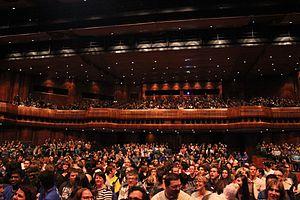
Le Naheulband en concert à l’Auditorium Stravinski à Montreux (Suisse), pendant Polymanga, le 20 avril 2014.
Le Montreux Music et Convention Centre est un complexe situé à Montreux, dans le canton de Vaud en Suisse.
Polymanga est une convention en Suisse romande dédiée à la culture populaire, aux mangas et aux jeux vidéo. Depuis 2013, la convention se déroule tous les ans à Pâques au centre des congrès de Montreux.